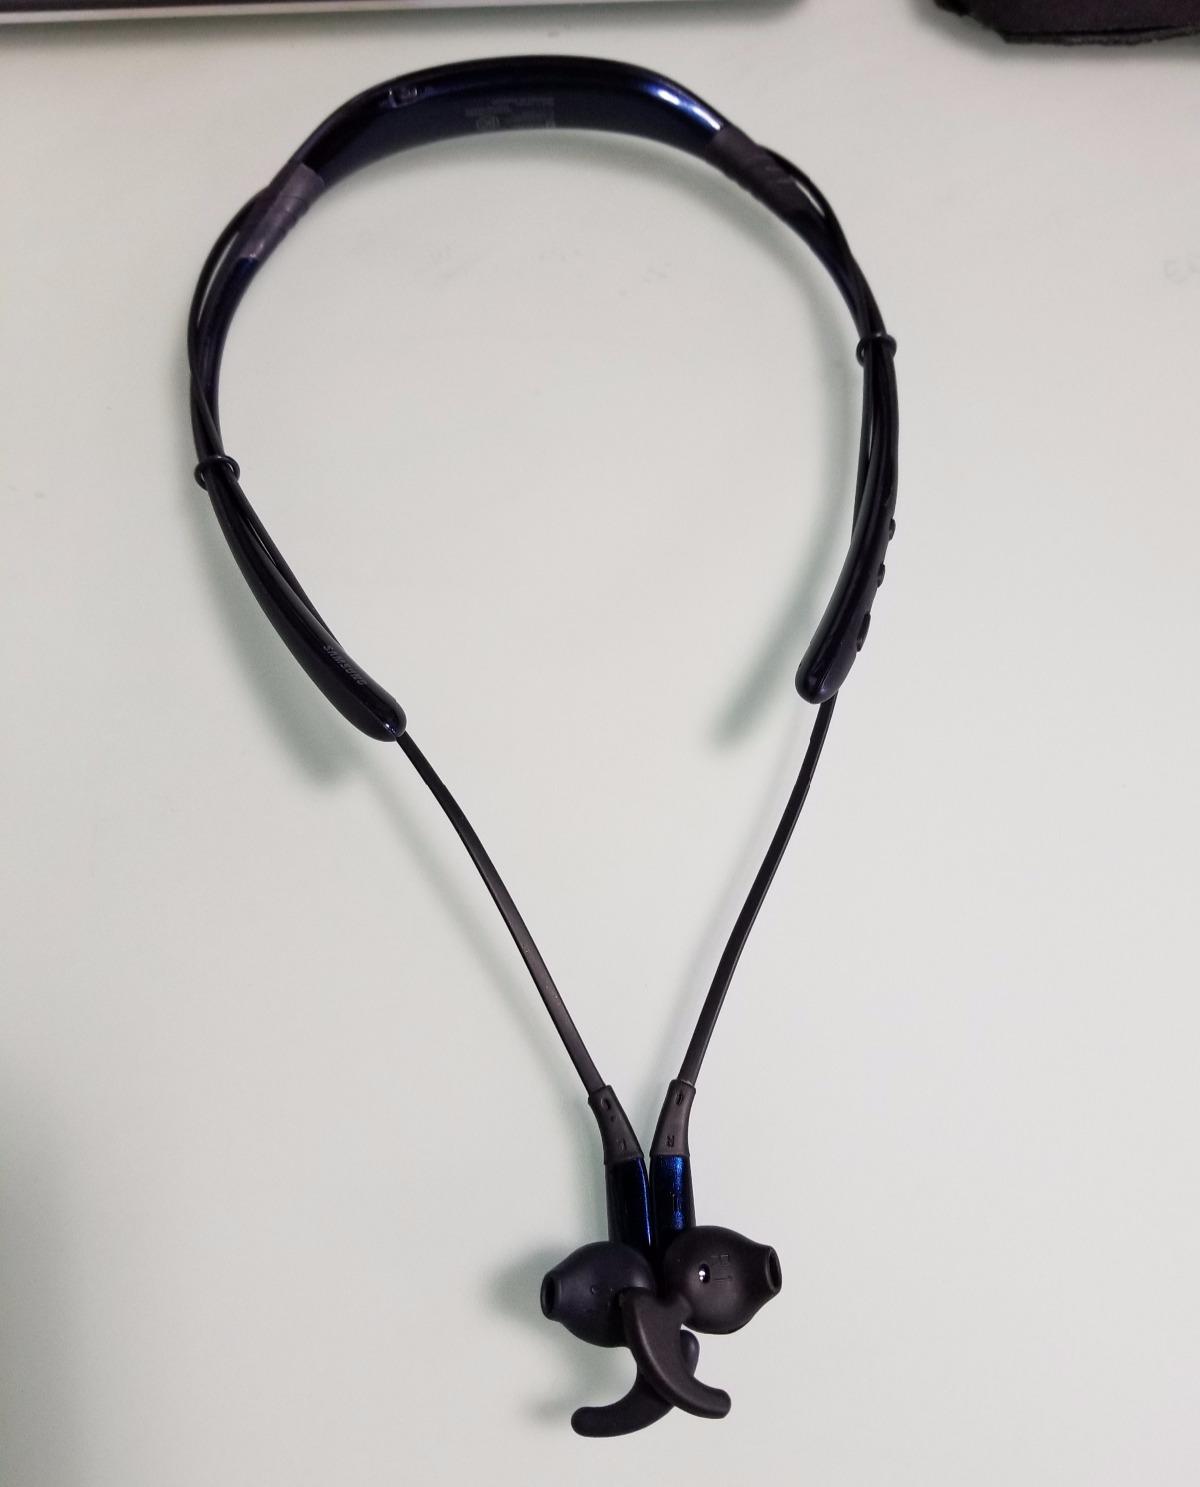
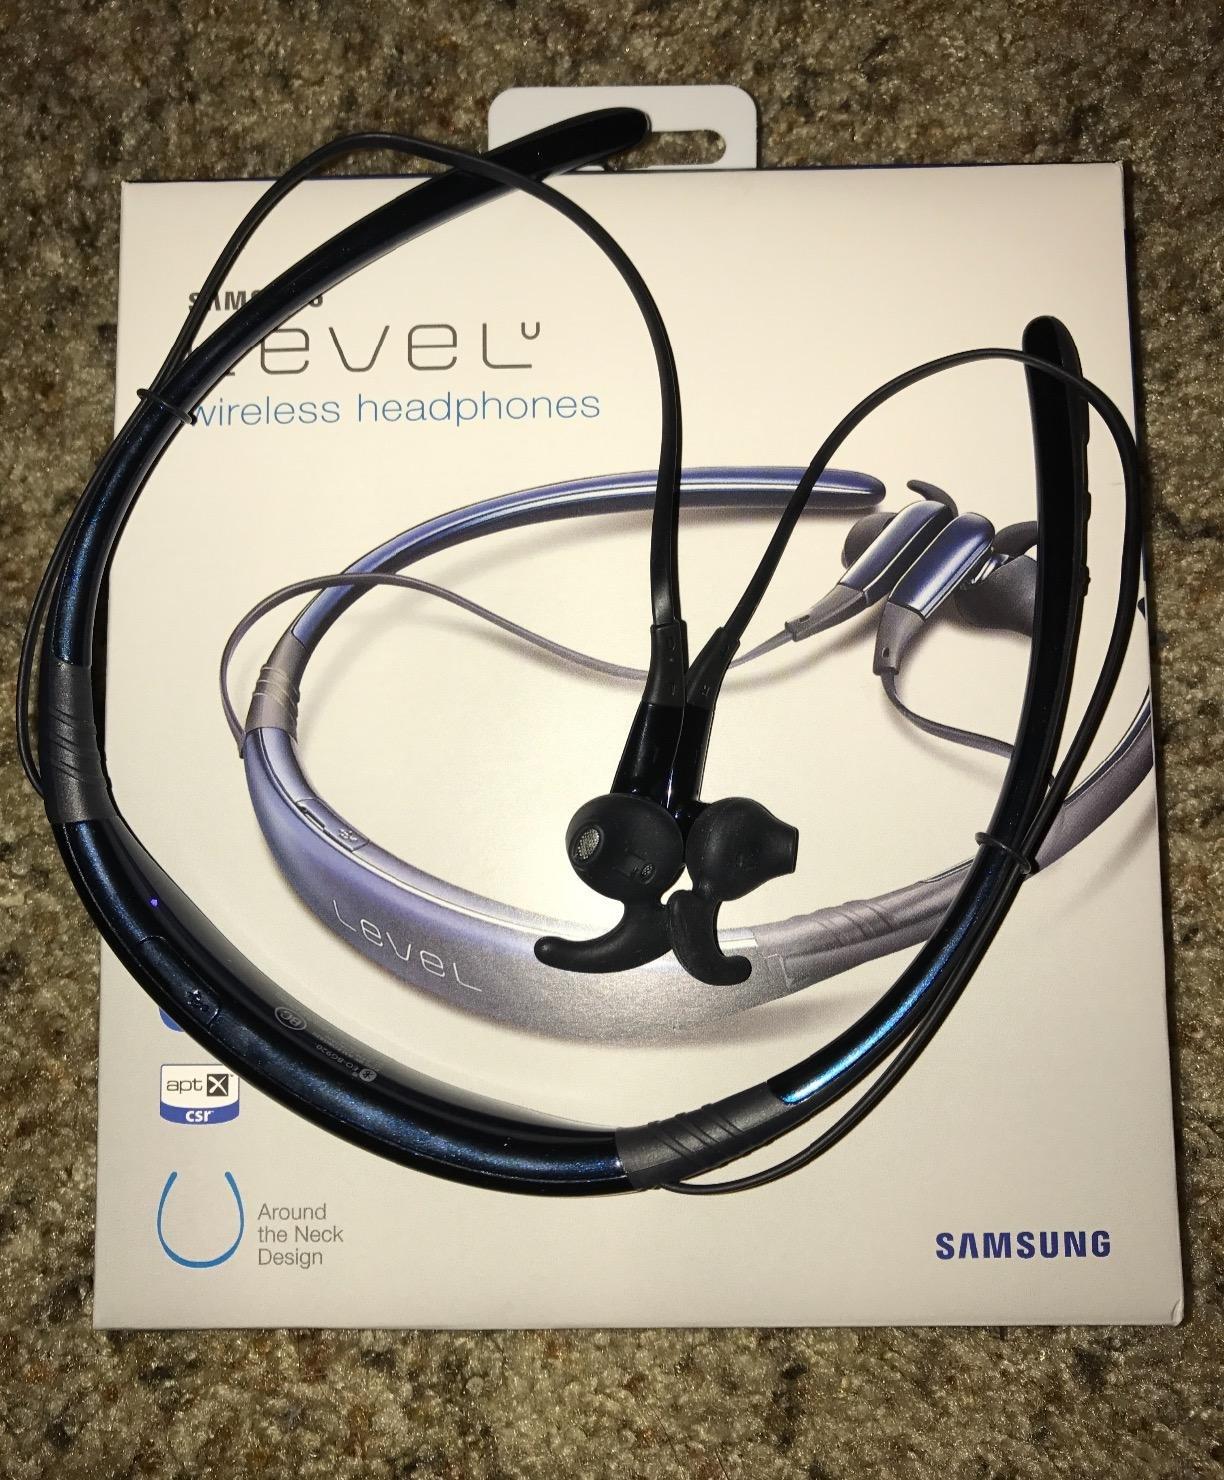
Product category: headphones
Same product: yes